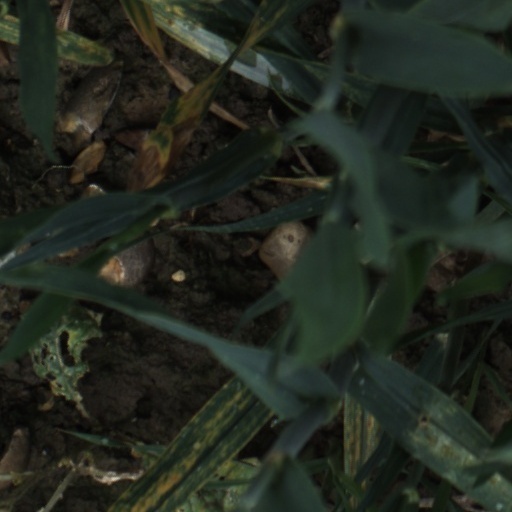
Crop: wheat